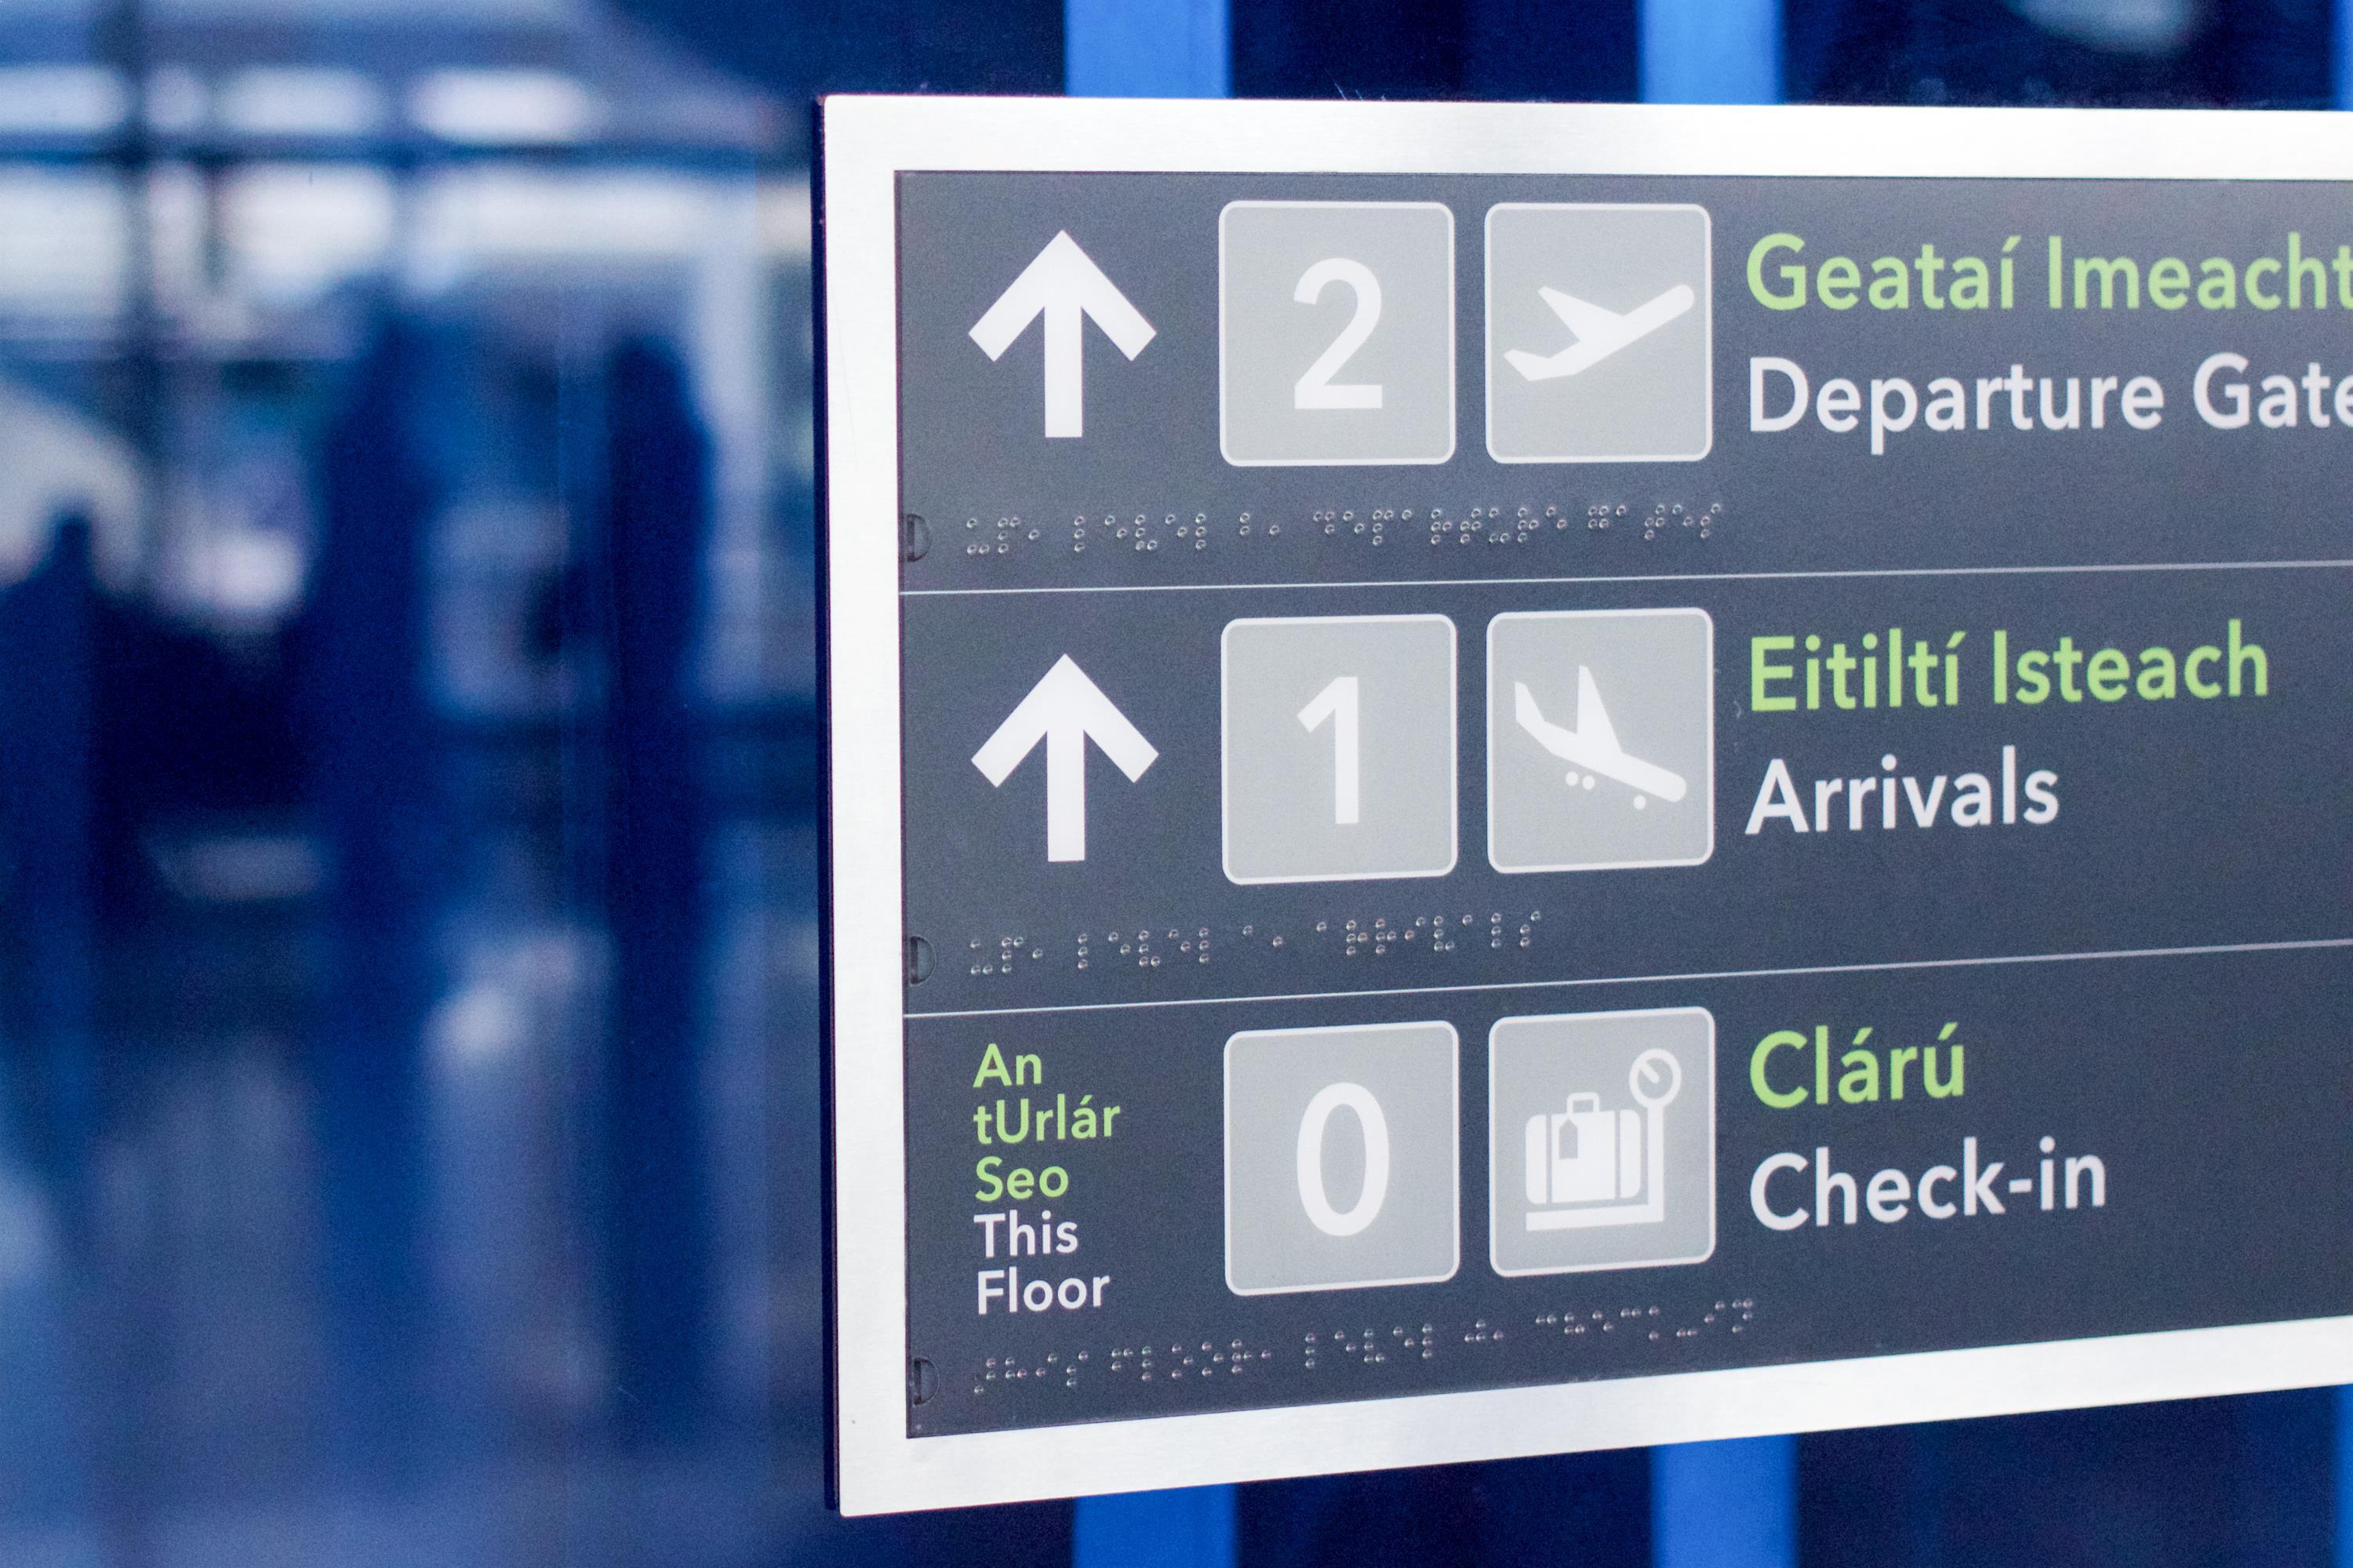
product, font, technology, electronic device, brand, logo, number